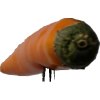
Label: pepper